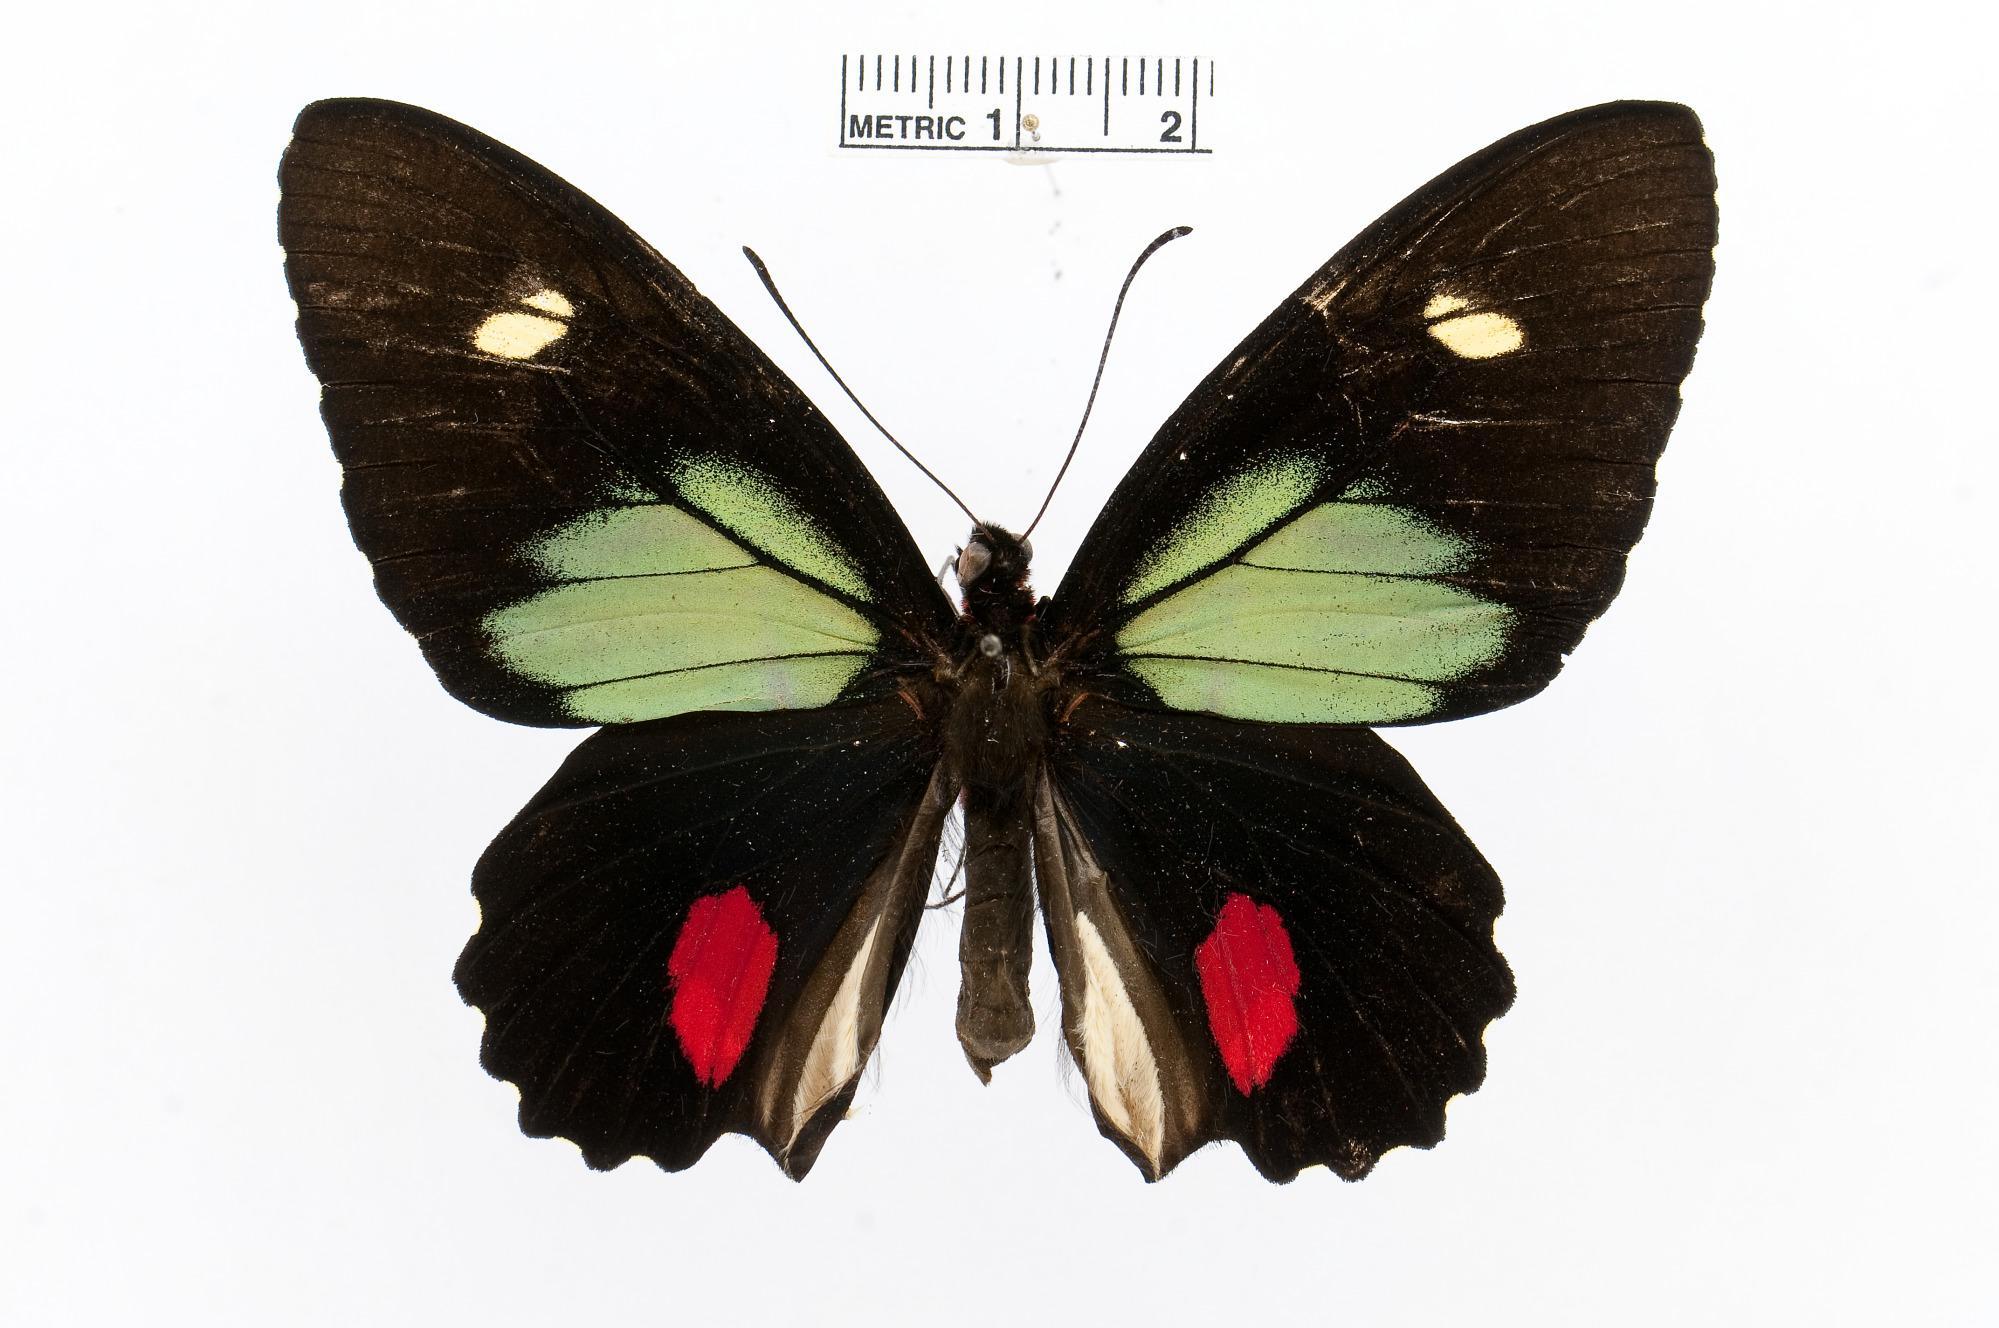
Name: Parides childrenae
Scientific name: Parides childrenae
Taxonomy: Animalia, Arthropoda, Insecta, Lepidoptera, Papilionidae, Papilioninae